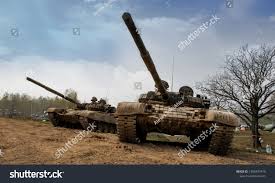
Label: T-72